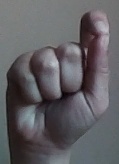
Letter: fa